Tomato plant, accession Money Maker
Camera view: tilt-top (135 deg); turntable rotation: 30 degrees
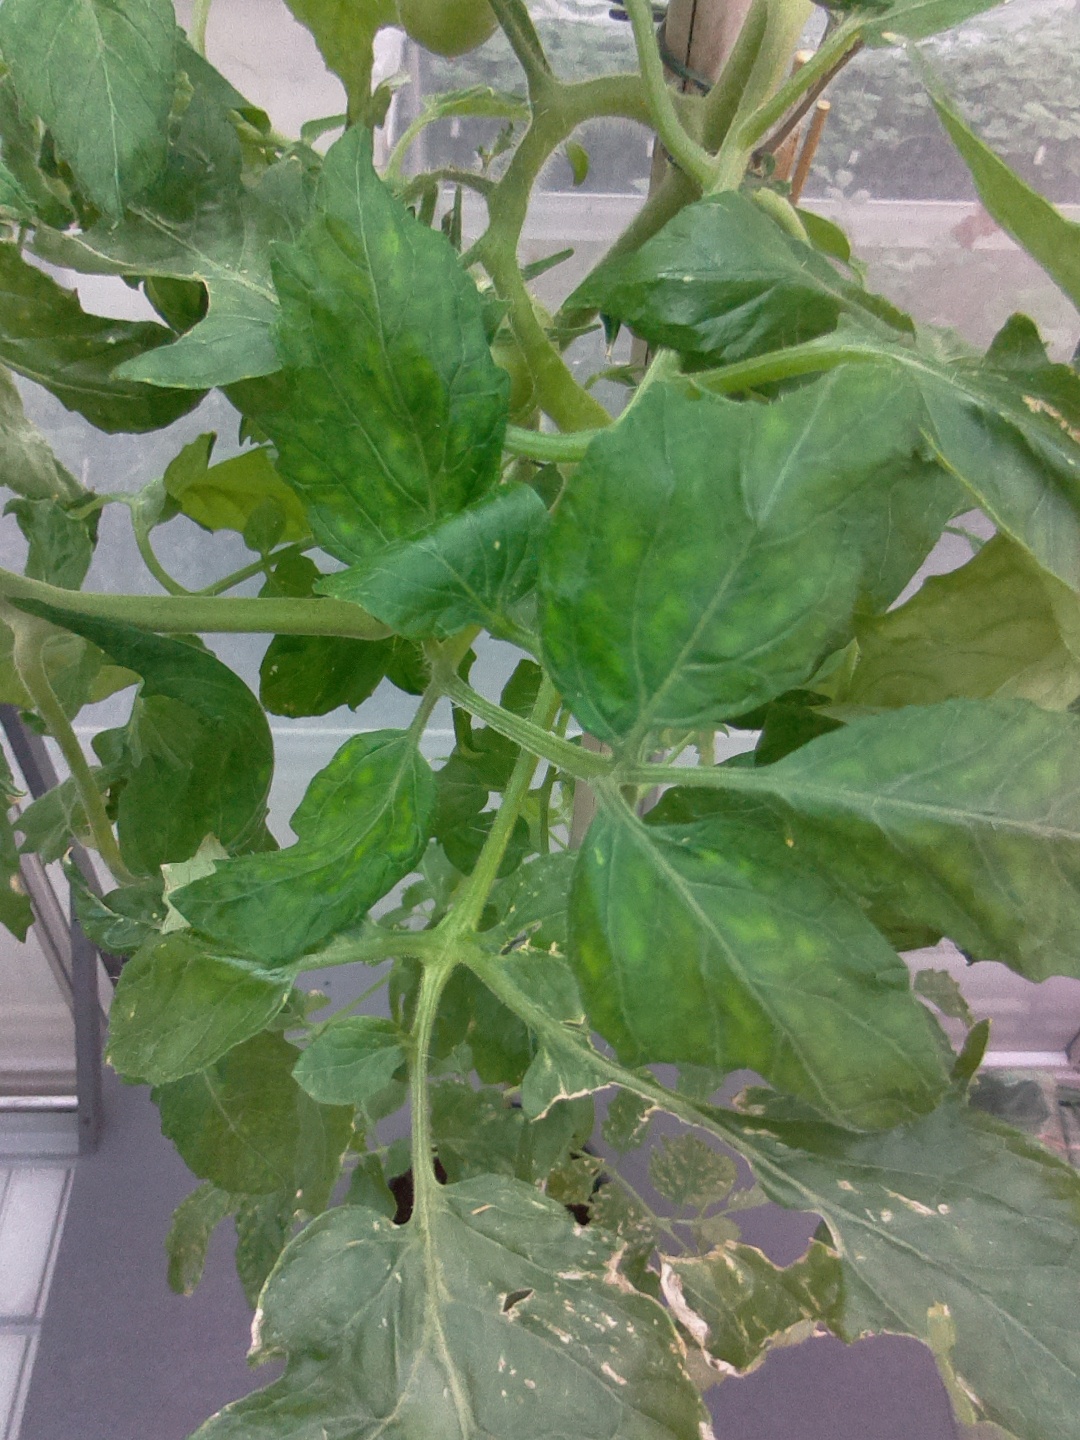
BBCH growth stage 72: 20%-30% of final fruit size